Opportunistic infection

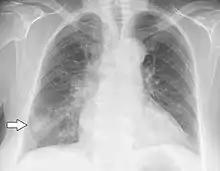
Chest X-ray of a patient who first had influenza and then developed "Haemophilus influenzae" pneumonia, presumably opportunistic

An opportunistic infection is an infection that occurs most commonly in individuals with an immunodeficiency disorder and acts more severe on those with a weakened immune system. These types of infections are considered serious and can be caused by a variety of pathogens including viruses, bacteria, fungi, and parasites. Under normal conditions, such as in humans with uncompromised immune systems, an opportunistic infection would be less likely to cause significant harm and would typically result in a mild infection or no effect at all. These opportunistic infections can stem from a variety of sources, such as a weakened immune system (caused by human immunodeficiency virus and acquired immunodeficiency syndrome), when being treated with immunosuppressive drugs (as in cancer treatment), when a microbiome is altered (such as a disruption in gut microbiota), or when integumentary barriers are breached (as in penetrating trauma). Opportunistic infections can contribute to antimicrobial resistance in an individual making these infections more severe. Some pathogens that cause these infections possess intrinsic resistance (natural resistance) to many antibiotics while others acquire resistance over time through mutations or horizontal gene transfer. Many of these pathogens, such as the bacterium "Clostridioides difficile (C. diff)," can be present in hosts with uncompromised immune systems without generating any symptoms, and can, in some cases, act as commensals until the balance of the immune system is disrupted. With "C. diff" and many other pathogens, the overuse or misuse of antibiotics can cause the disruption of normal microbiota and lead to an opportunistic infection caused by antibiotic resistant pathogens. In some cases, opportunistic infections can be labeled as a hospital-acquired infection due to individuals contracting them within a healthcare/hospital setting. In terms of history, there is not one individual that can be attributed for discovering opportunistic infections. Over time and through medical advancement, there have been many scientists that have contributed to the study and treatment options for patients affected by these infections.